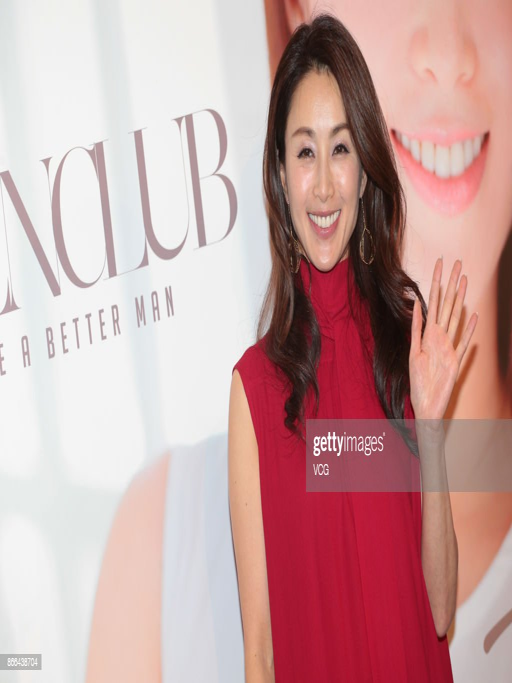
singer attends a press conference of her concert .